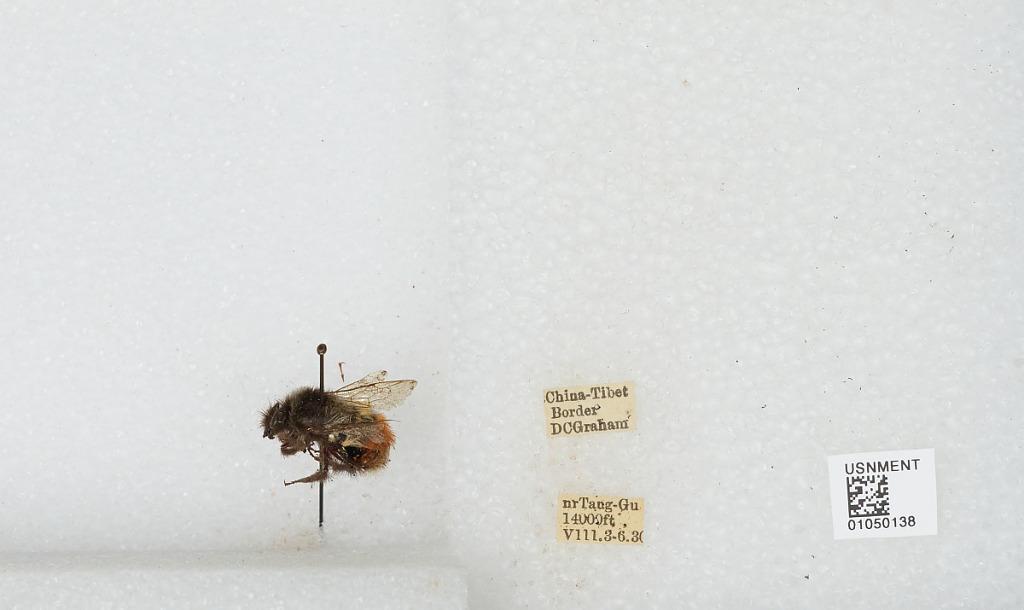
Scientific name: Bombus sp.
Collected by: D. Graham
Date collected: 1930-8-3
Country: China
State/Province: Sichuan
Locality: near Tanggo